History of the Philadelphia Phillies

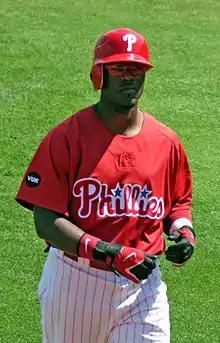
2007 MVP Jimmy Rollins recorded the fourth 20–20–20–20 season in MLB history.

On July 15, 2007, the Phillies lost their 10,000th game, 10–2 to the St. Louis Cardinals on a nationally televised ESPN game.